Peter the Great's capture of Rasht

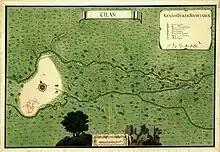
Map of Rasht, likely drawn during its Russian occupation 1722–1735.

The pretext for the Russian conquest was grounded in the same reasons as for why the entire war in general had started; Lezgian tribesmen, nominal subjects of the Safavid crown but at the time in a state of constant revolt against the central government, had made serious devastations in 1721 to the "life and property" of the Russian merchants in the Shirvan province. Furthermore, by 1722, the Safavid Empire was in a heavy decline and found itself in a state of complete turmoil in general, and thus the Safavid governor of the Gilan province had urgently requested Russian aid.